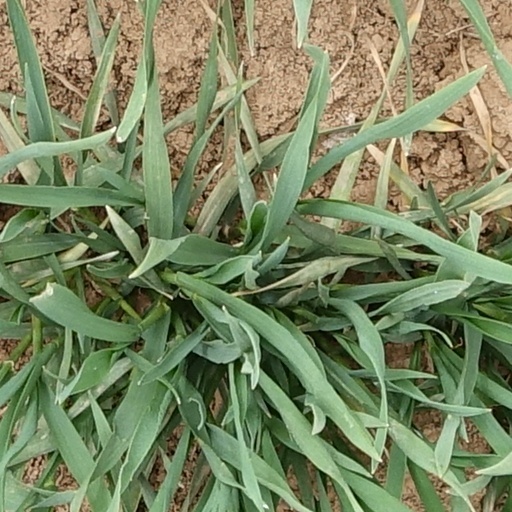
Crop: wheat